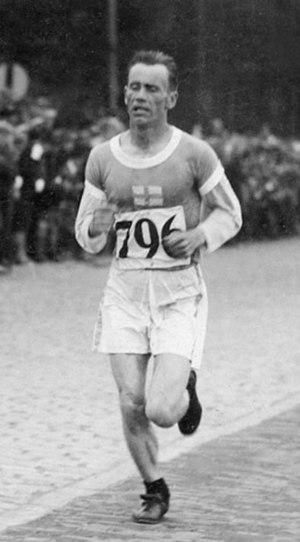
Martti Bertil « Maratolin » Marttelin est un athlète finlandais spécialiste du marathon. Affilié au Nummen Kipinä, il mesurait 1,76 m pour 66 kg.